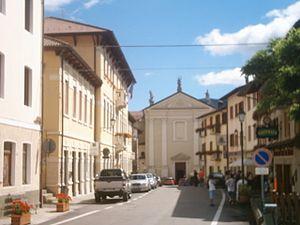
Posina, via Sareo
Posina est une commune italienne de la province de Vicence dans la région Vénétie en Italie.